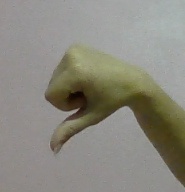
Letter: waw